The Possession of Hannah Grace

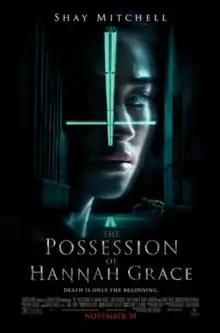
Theatrical release poster

"The Possession of Hannah Grace" (released as Cadaver in select international markets) is a 2018 American supernatural horror thriller film directed by Diederik van Rooijen and written by Brian Sieve. The film stars Shay Mitchell, Kirby Johnson, Stana Katic, Grey Damon, and Nick Thune and was produced by Todd Garner and Sean Robins.